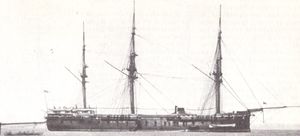
HMS Zealous (1864)
HMS Zealous med sænket skorsten
HMS Zealous med sænket skorsten
Panserskibet HMS Zealous blev påbegyndt i 1859 som et skruelinjeskib af Bulwark klassen til den britiske flåde. I 1861 stod det klart for den britiske flådeledelse, at man var i fare for at blive overhalet af Frankrig i antallet af moderne panserskibe. Der blev derfor dels påbegyndt et nybygningsprogram, og samtidig gik man i gang med at ombygge større, anvendelige skibe. Syv træskibe fra Bulwark klassen blev udvalgt, og de fire blev ombygget straks, mens man afventede erfaringerne med dem til de sidste tre, herunder Zealous. Navnet kan oversættes som "ihærdig", og skibet var det andet af foreløbig tre med dette navn i Royal Navy.